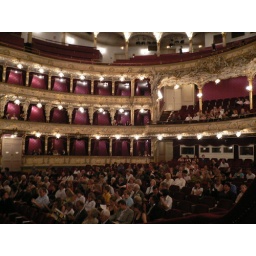
the State Opera house interior - view from our seats in the box